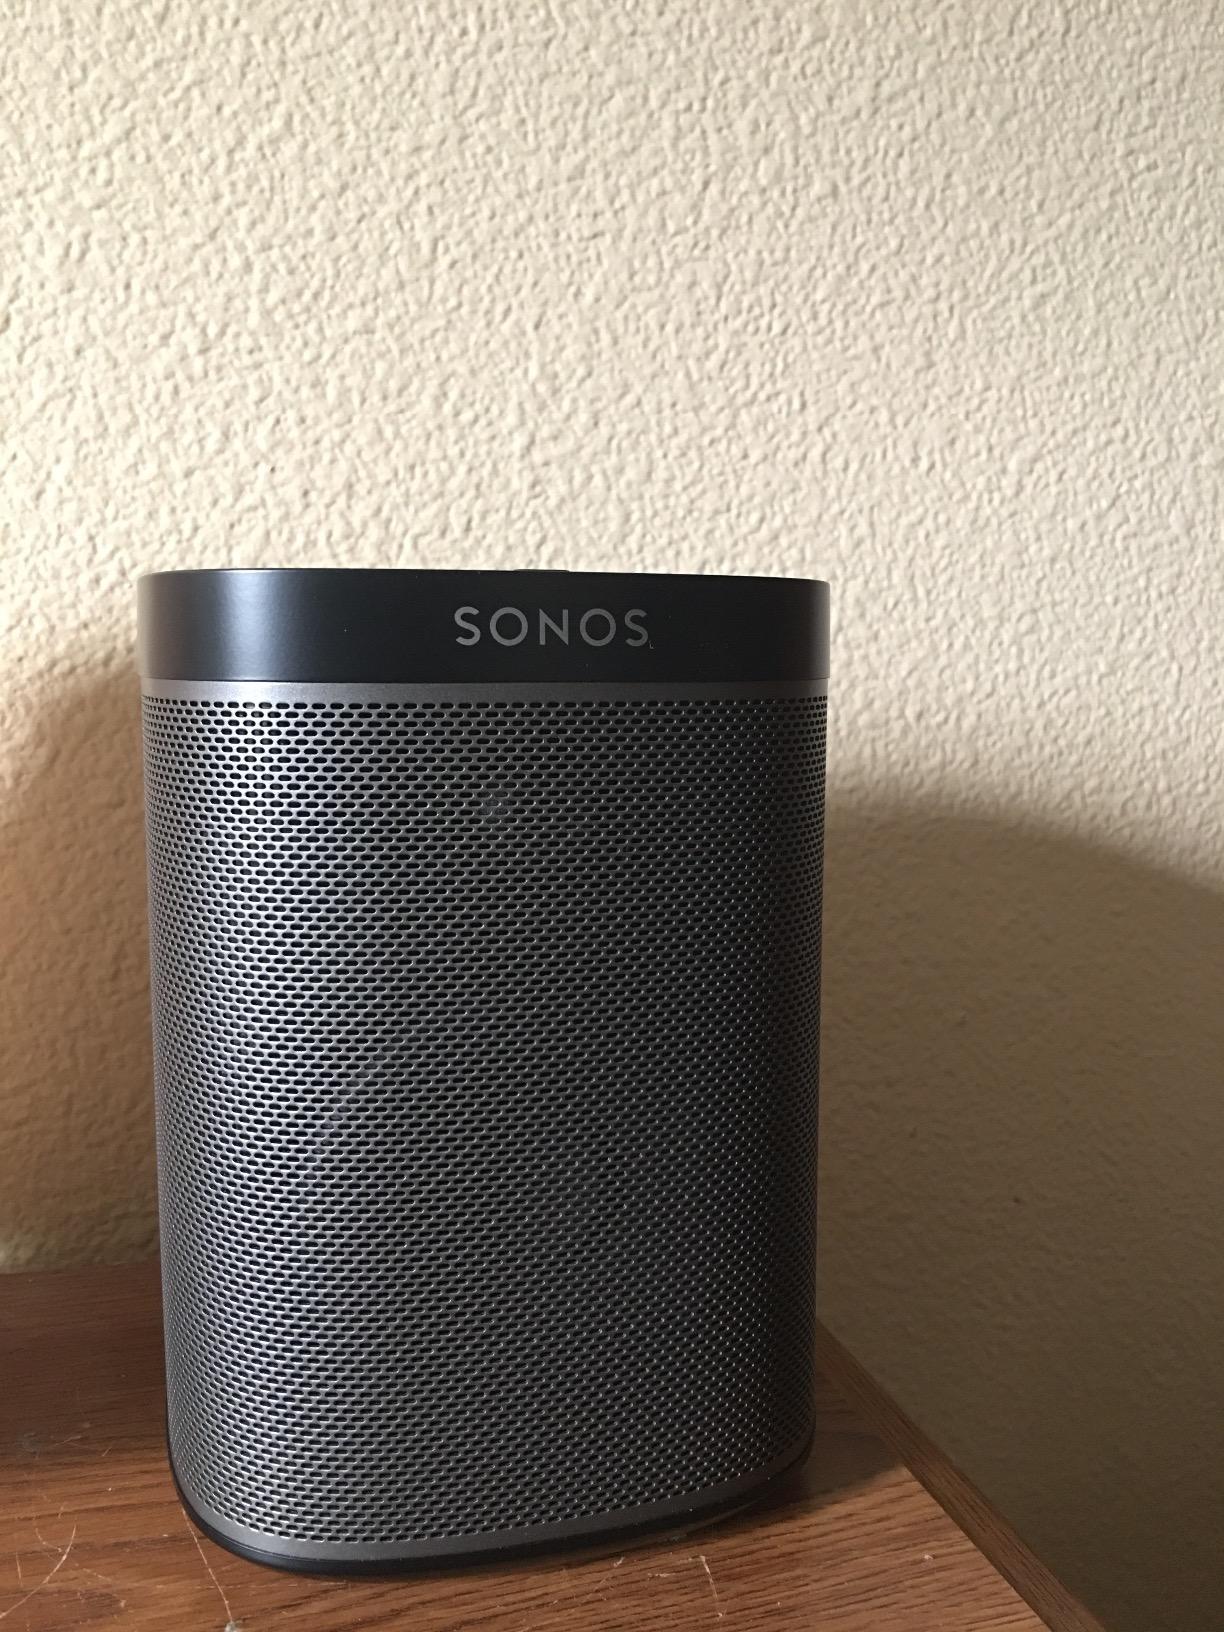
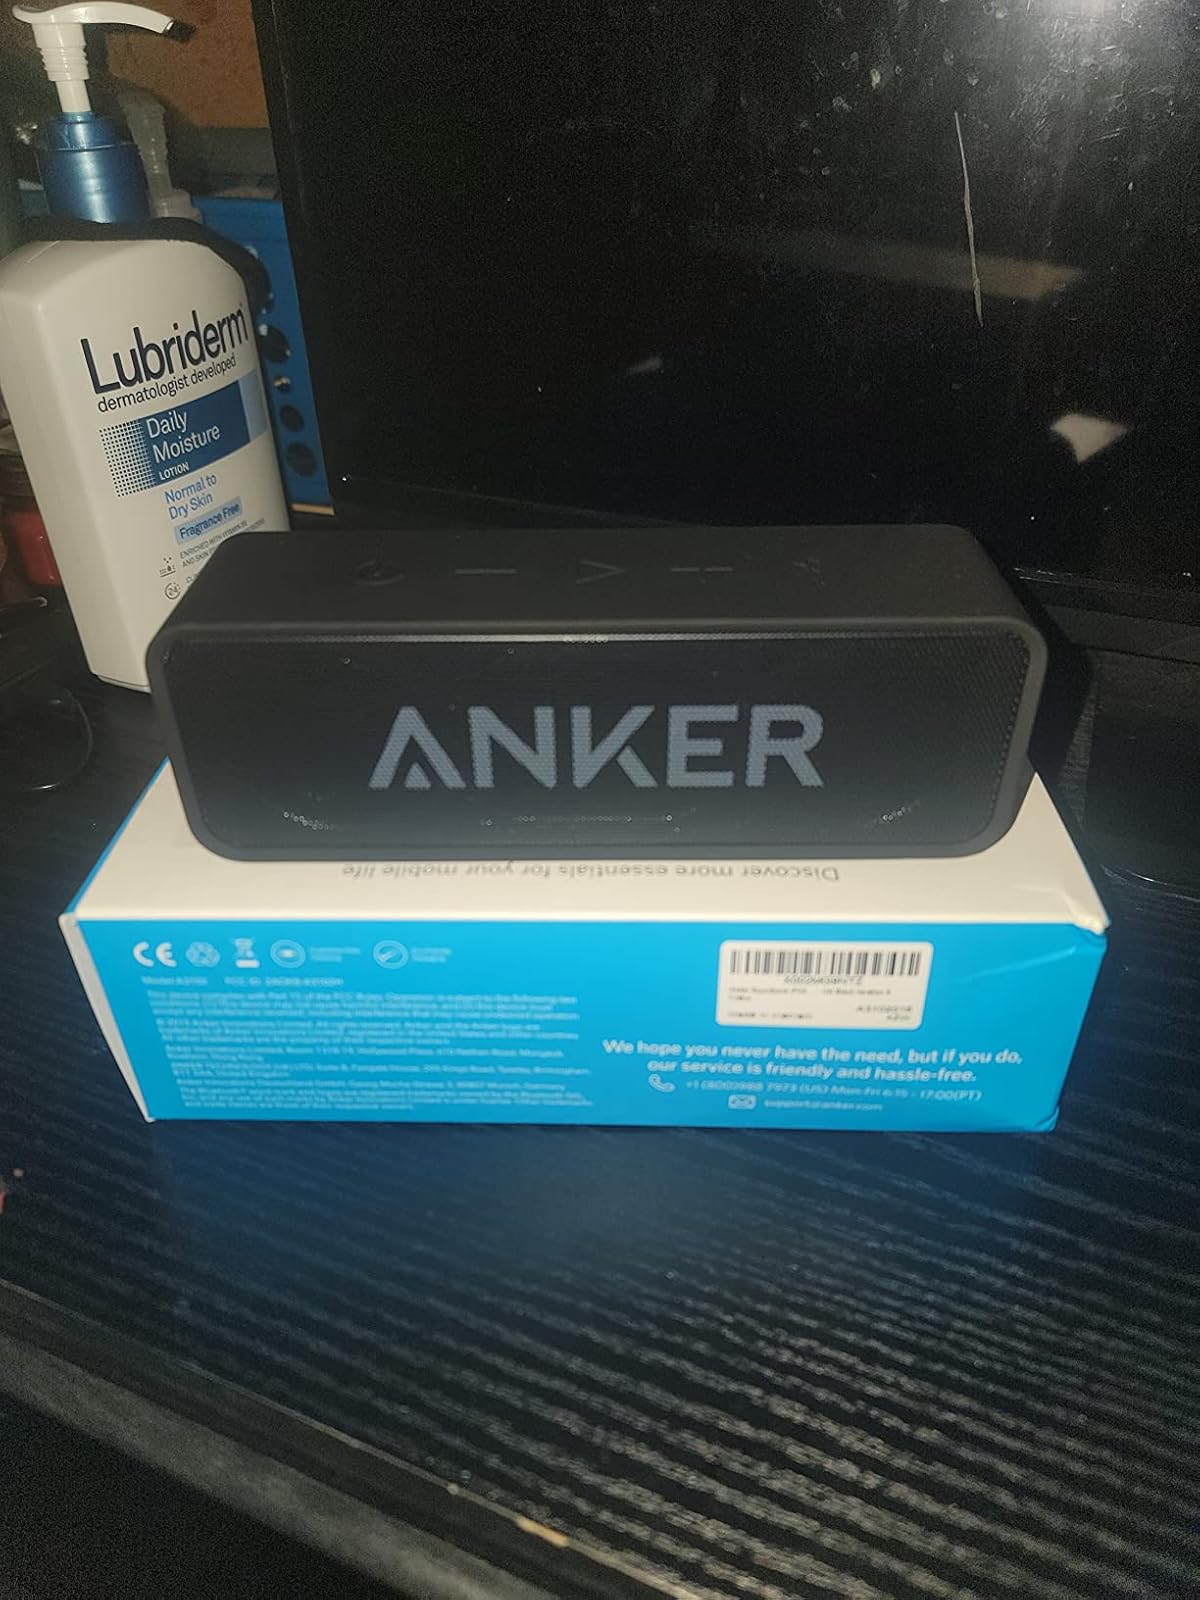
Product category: speaker
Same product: no